Connecticut Route 15

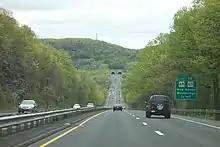
Traveling Wilbur Cross Parkway north toward Exit 59 and the West Rock Tunnel, dubbed "Heroes Tunnel" by the Connecticut legislature in 2003

From here, the parkway briefly crosses back through the southeastern corner of Woodbridge, before coming back into New Haven, and entering Heroes Tunnel which passes under West Rock Ridge. Immediately after exiting the tunnel, Route 15 comes into the town of Hamden, where it heads into a mix of residential and commercial areas around its interchange with Route 10. The parkway then enters the town of North Haven, where it crosses the Mill River and passes under the Route 40 freeway as the only freeway crosspath in the state without an interchange, over East Rock. A short distance later, the parkway meets an interchange with Route 22 and continues northeast to the last pair of service plazas on the route. Past the plazas, Route 15 turns north-northeast along the western edge of the Quinnipiac River State Park, where the route enters the town of Wallingford. In Wallingford, the parkway has exits to Quinnipiac Street providing access to Gaylord Specialty Healthcare and the Wallingford station on Amtrak and ConnDOT's Hartford Line, as well as Route 150 that provides access to the Masonicare Health Center. Route 15 crosses the Quinnipiac River and turns northeast, where it comes to an interchange for US 5, where it also crosses the Hartford Line.